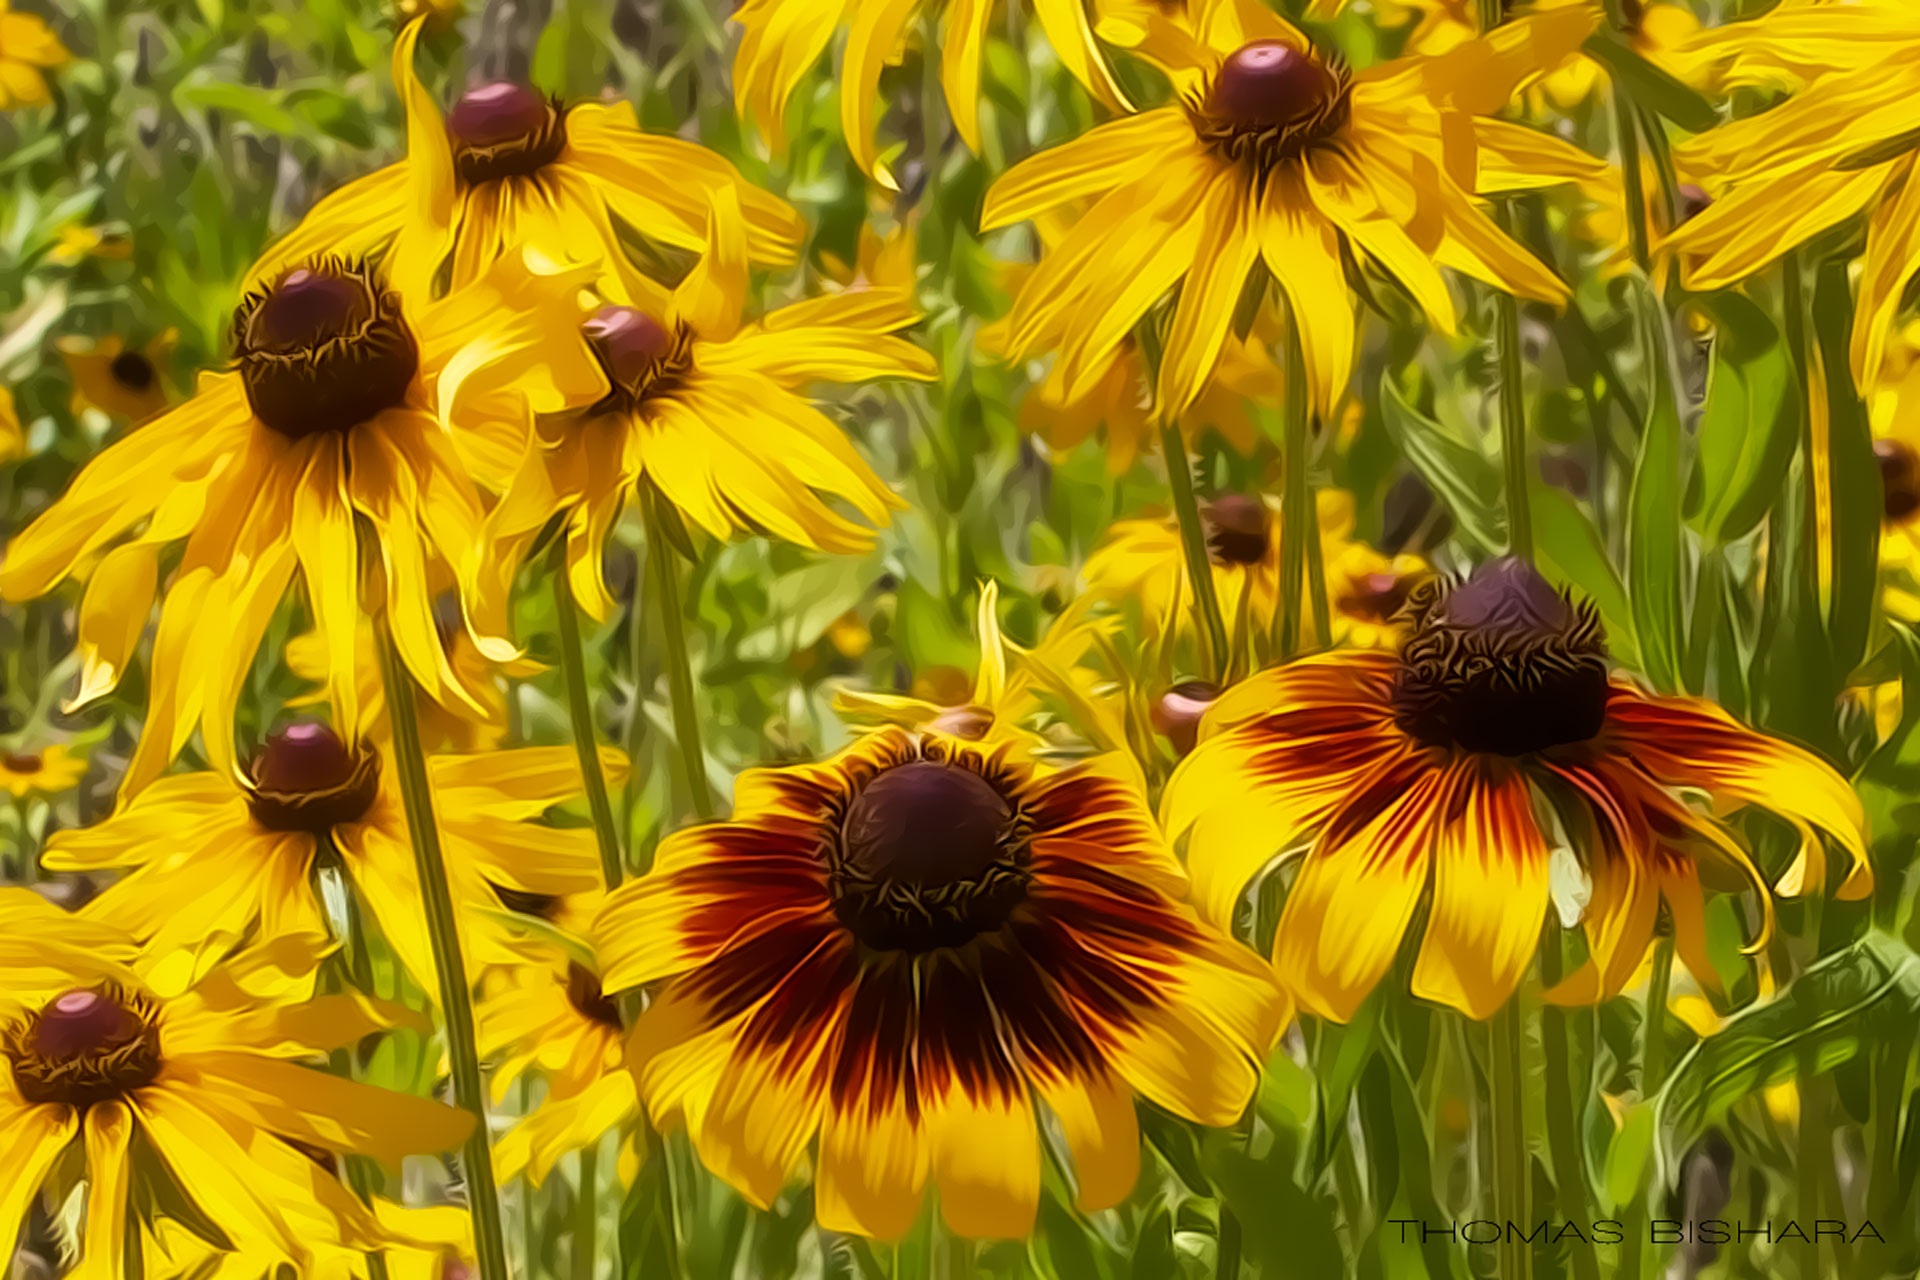
nature, plant, field, meadow, prairie, flower, petal, floral, spring, color, yellow, garden, sunflower, wildflower, flowers, coneflower, nectar, flowering plant, daisy family, land plant